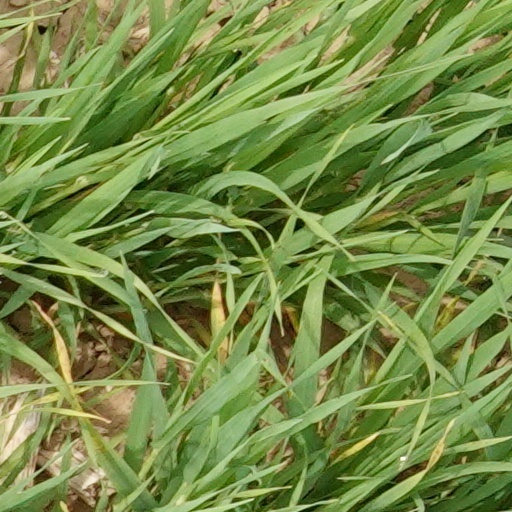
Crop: wheat